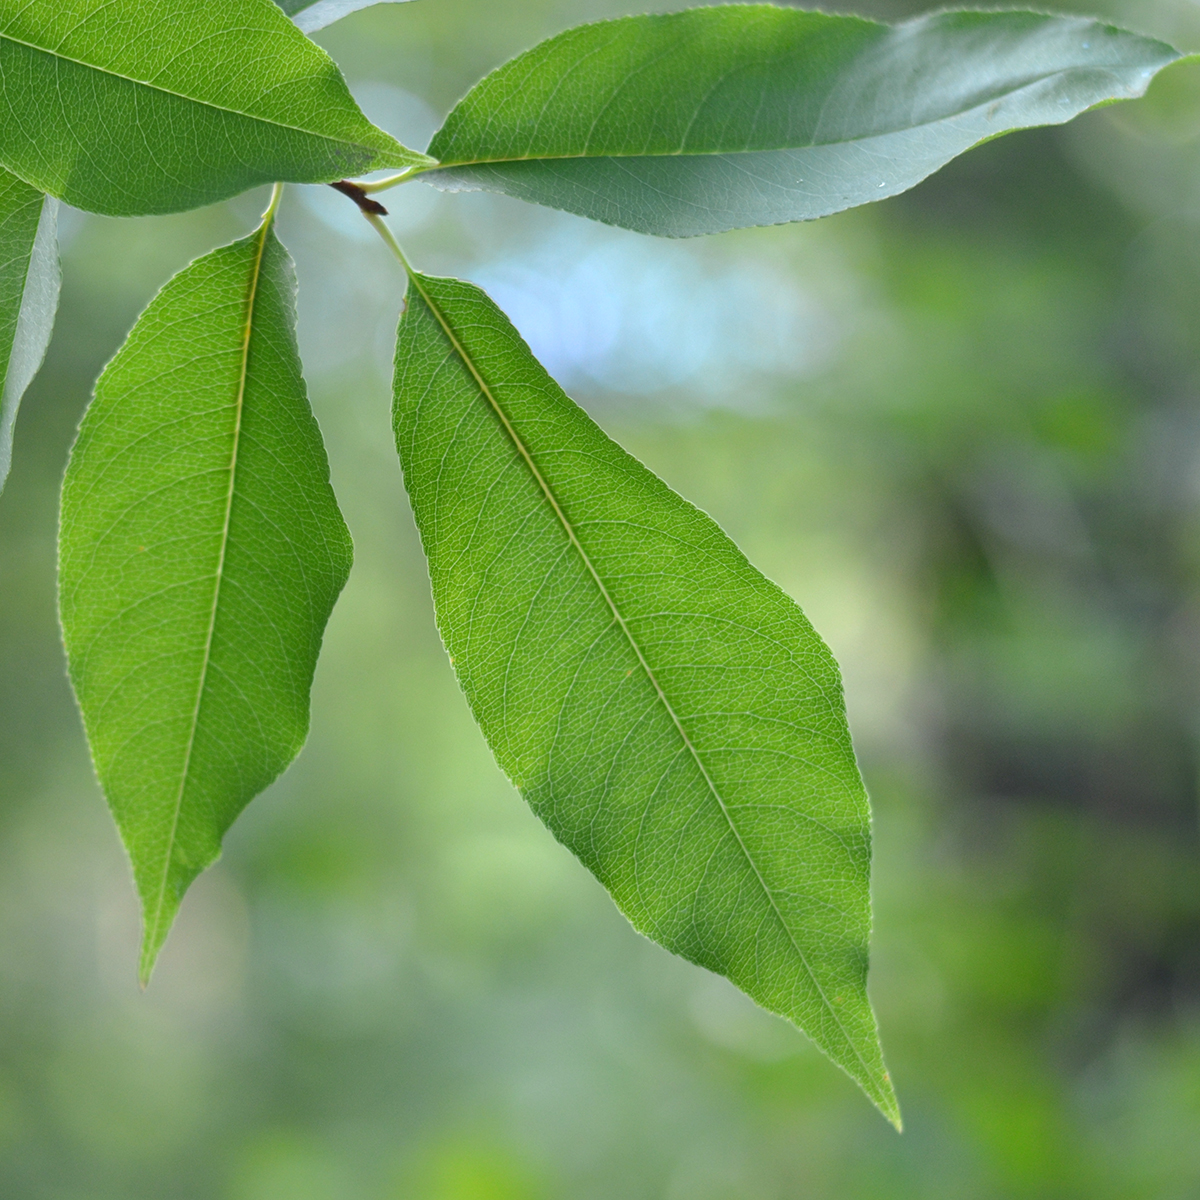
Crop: cherry
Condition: healthy